National Register of Historic Places listings in San Juan, Puerto Rico

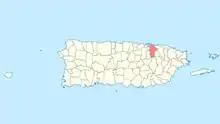
National Register entries listed below are found in San Juan municipality, highlighted here.

This portion of National Register of Historic Places listings in Puerto Rico covers the municipality of San Juan.